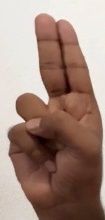
ASL sign: U